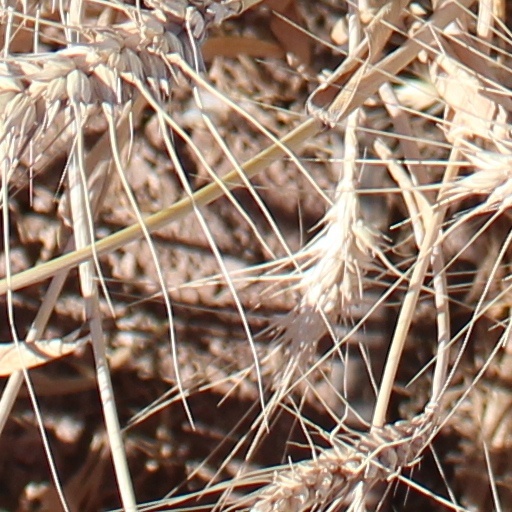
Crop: wheat